Freedom Tunnel

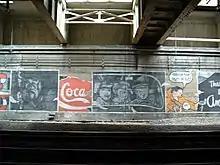
Graffiti in the tunnel

Over the tunnel's years of disuse, its isolated nature allowed graffiti artists and street artists to work without fear of arrest, leading to larger and more ambitious pieces. The tunnel has unique lighting provided by grates in the sidewalks of Riverside Park above the space. The descending shafts of light allow graffiti art to be seen in the gloom, and artists would often center their projects under the light to take advantage of the spot-lighting effect as if in a gallery.